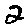
Label: 2